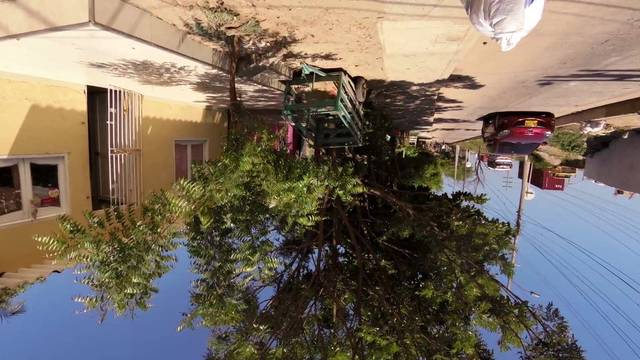
Region: Colombia
Coordinates: 10.385, -75.507